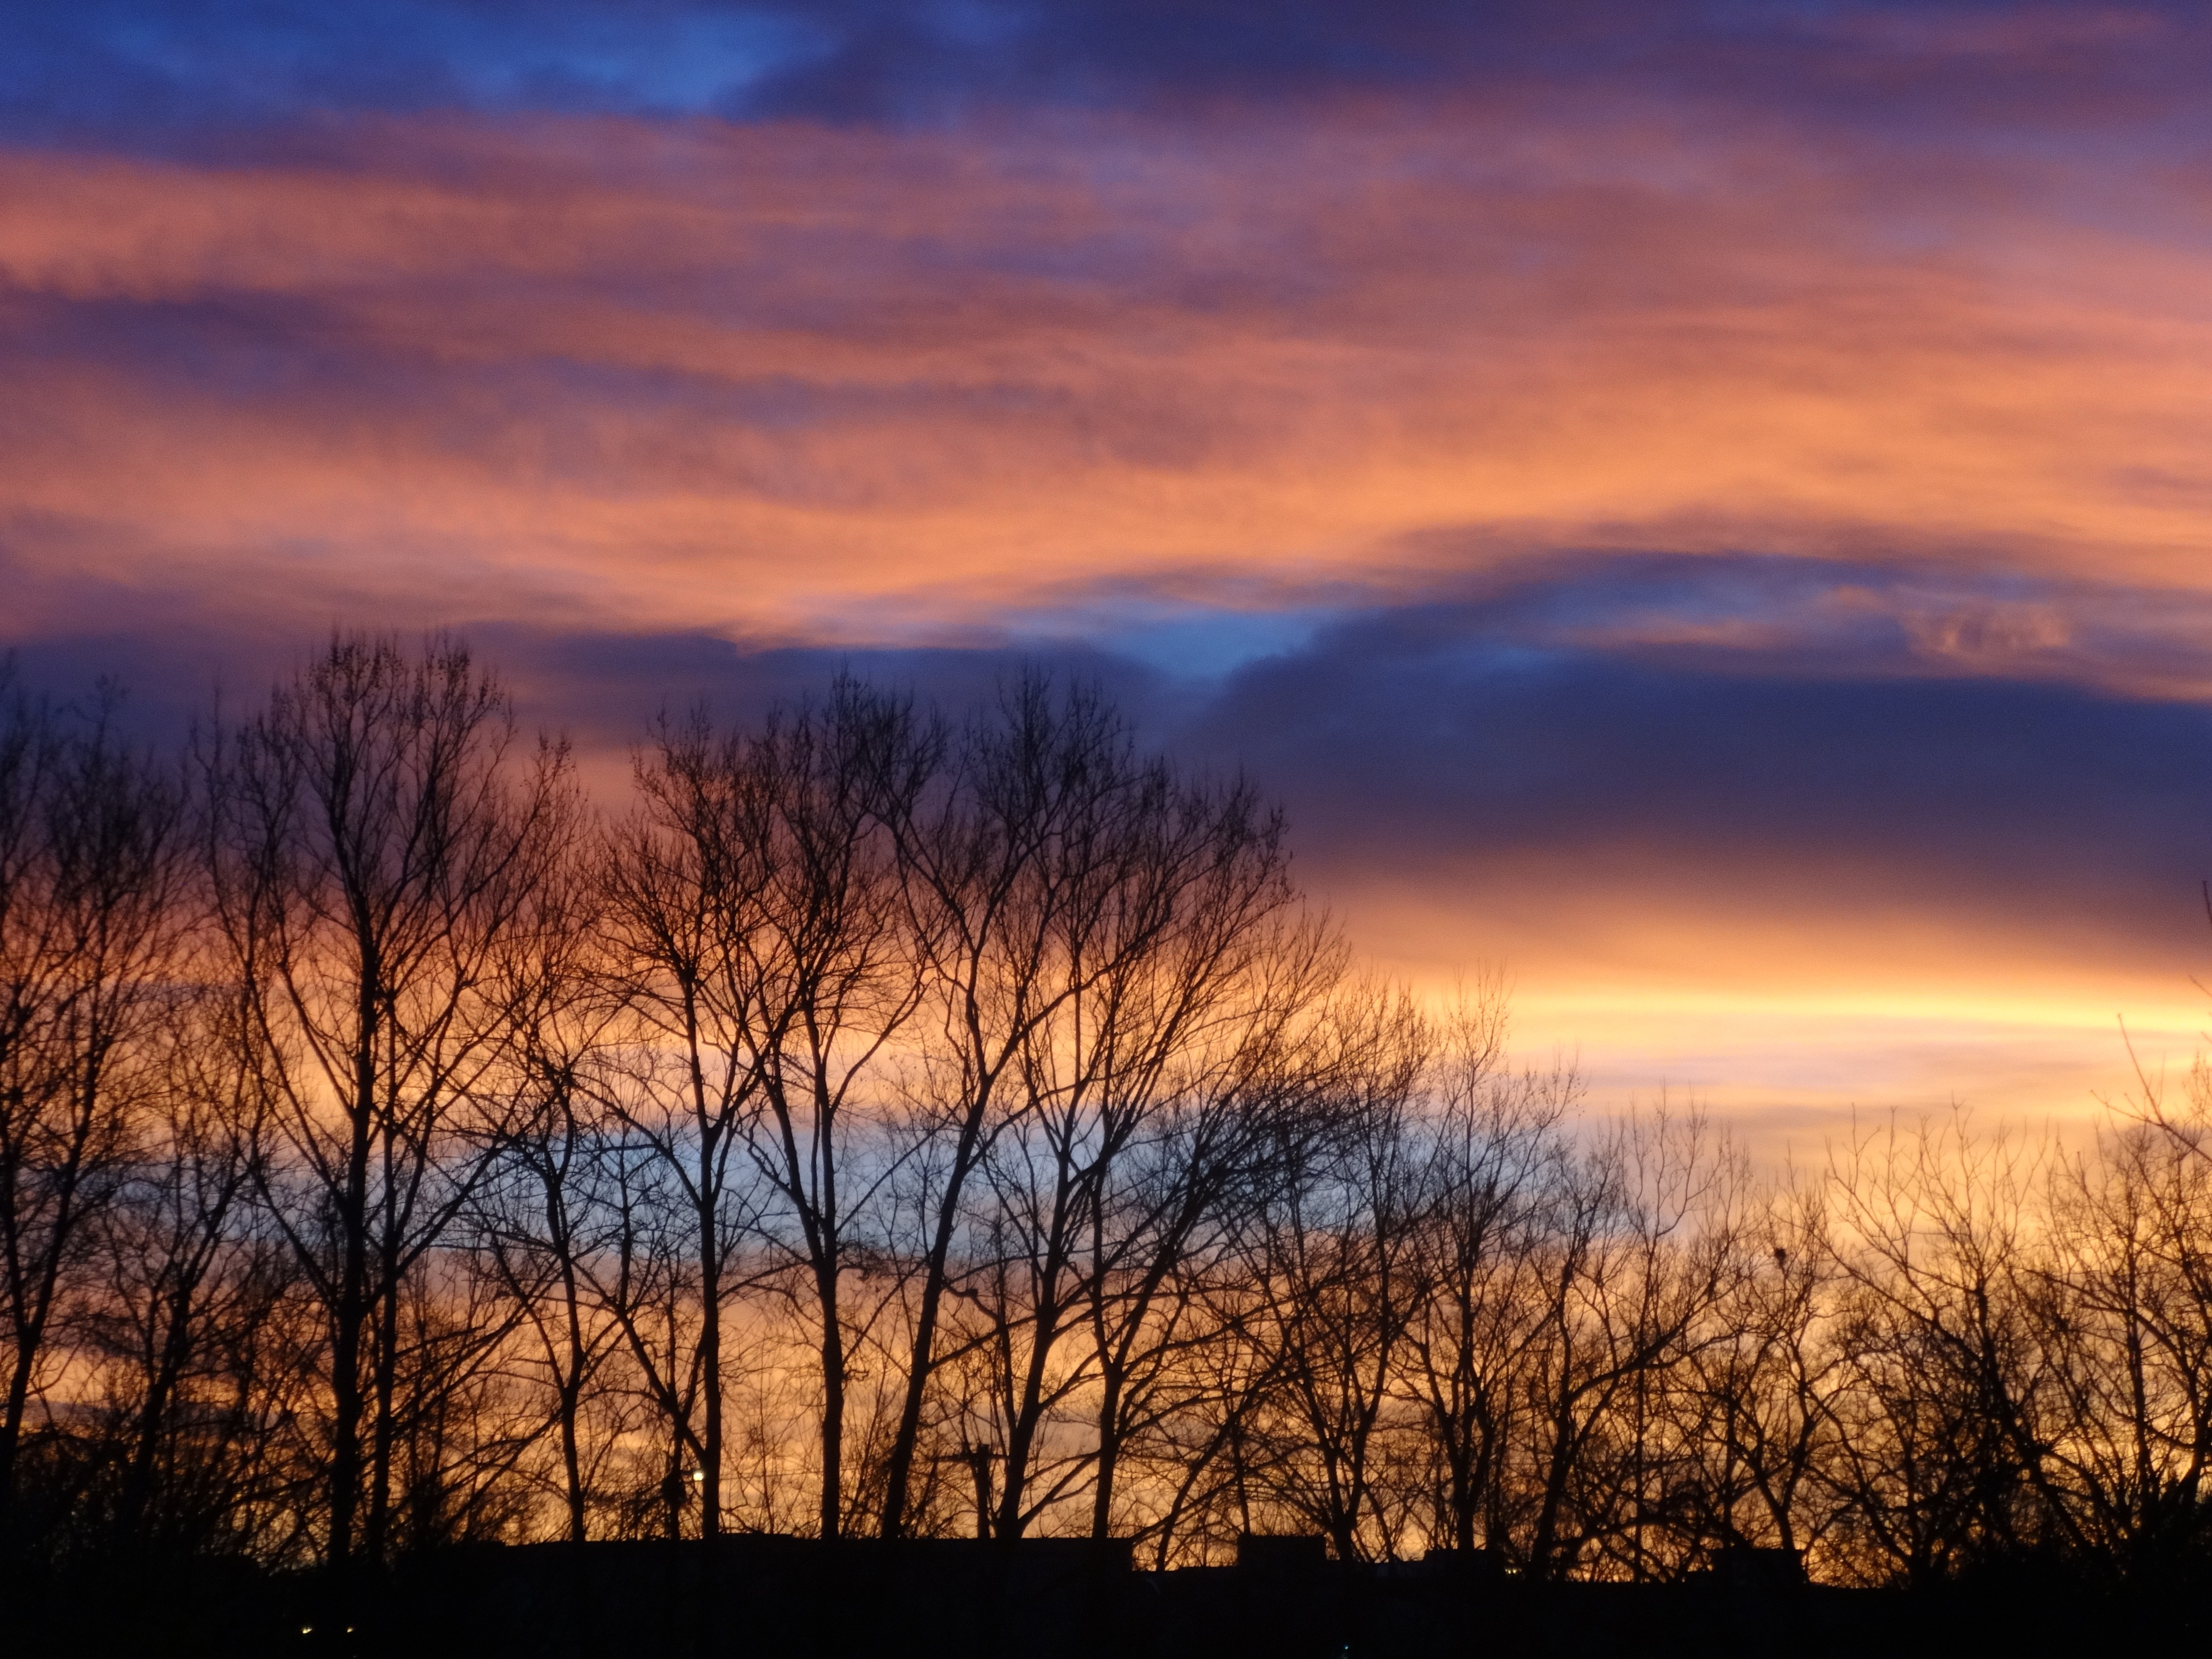
tree, nature, horizon, mountain, cloud, sky, sunrise, sunset, field, prairie, sunlight, morning, dawn, atmosphere, dusk, evening, afterglow, meteorological phenomenon, atmospheric phenomenon, red sky at morning